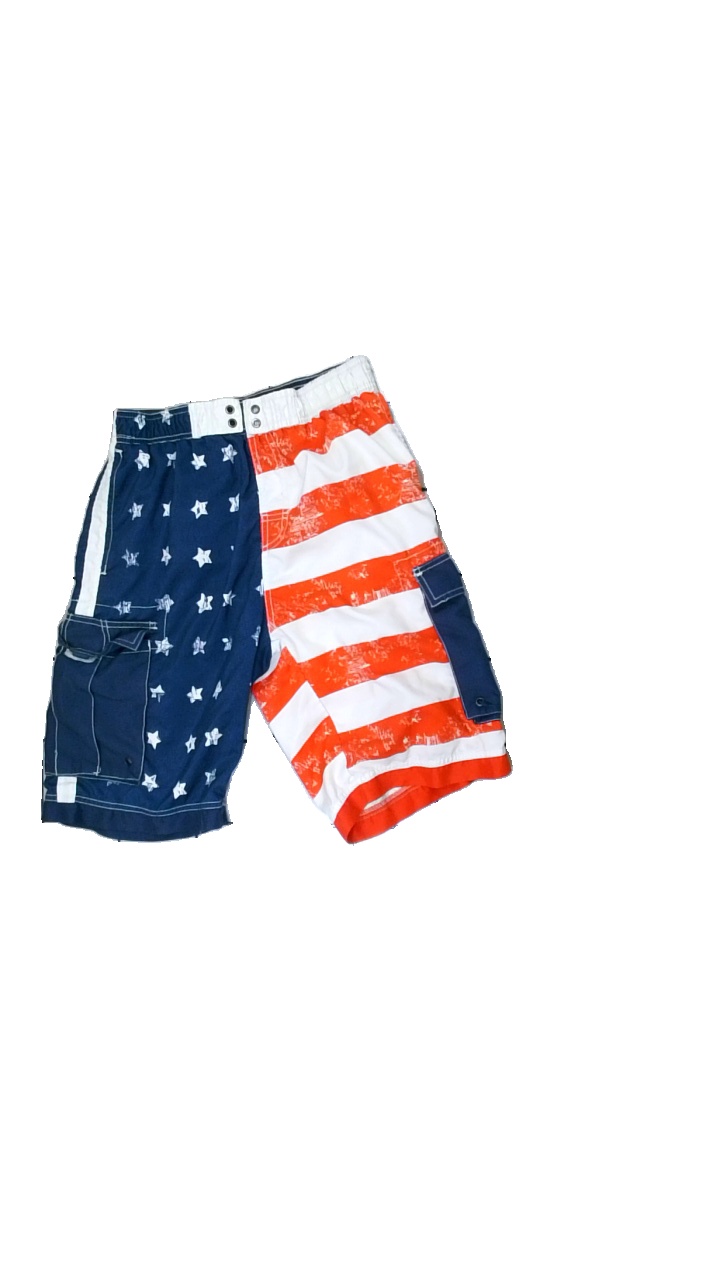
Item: Shorts (Men)
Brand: Blend
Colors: Multicolor, Blue, White, Red
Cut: Regular
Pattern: Other
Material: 100%polyester
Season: Summer
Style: Sports
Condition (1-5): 2
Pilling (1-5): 4
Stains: Major
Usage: Export
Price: <50